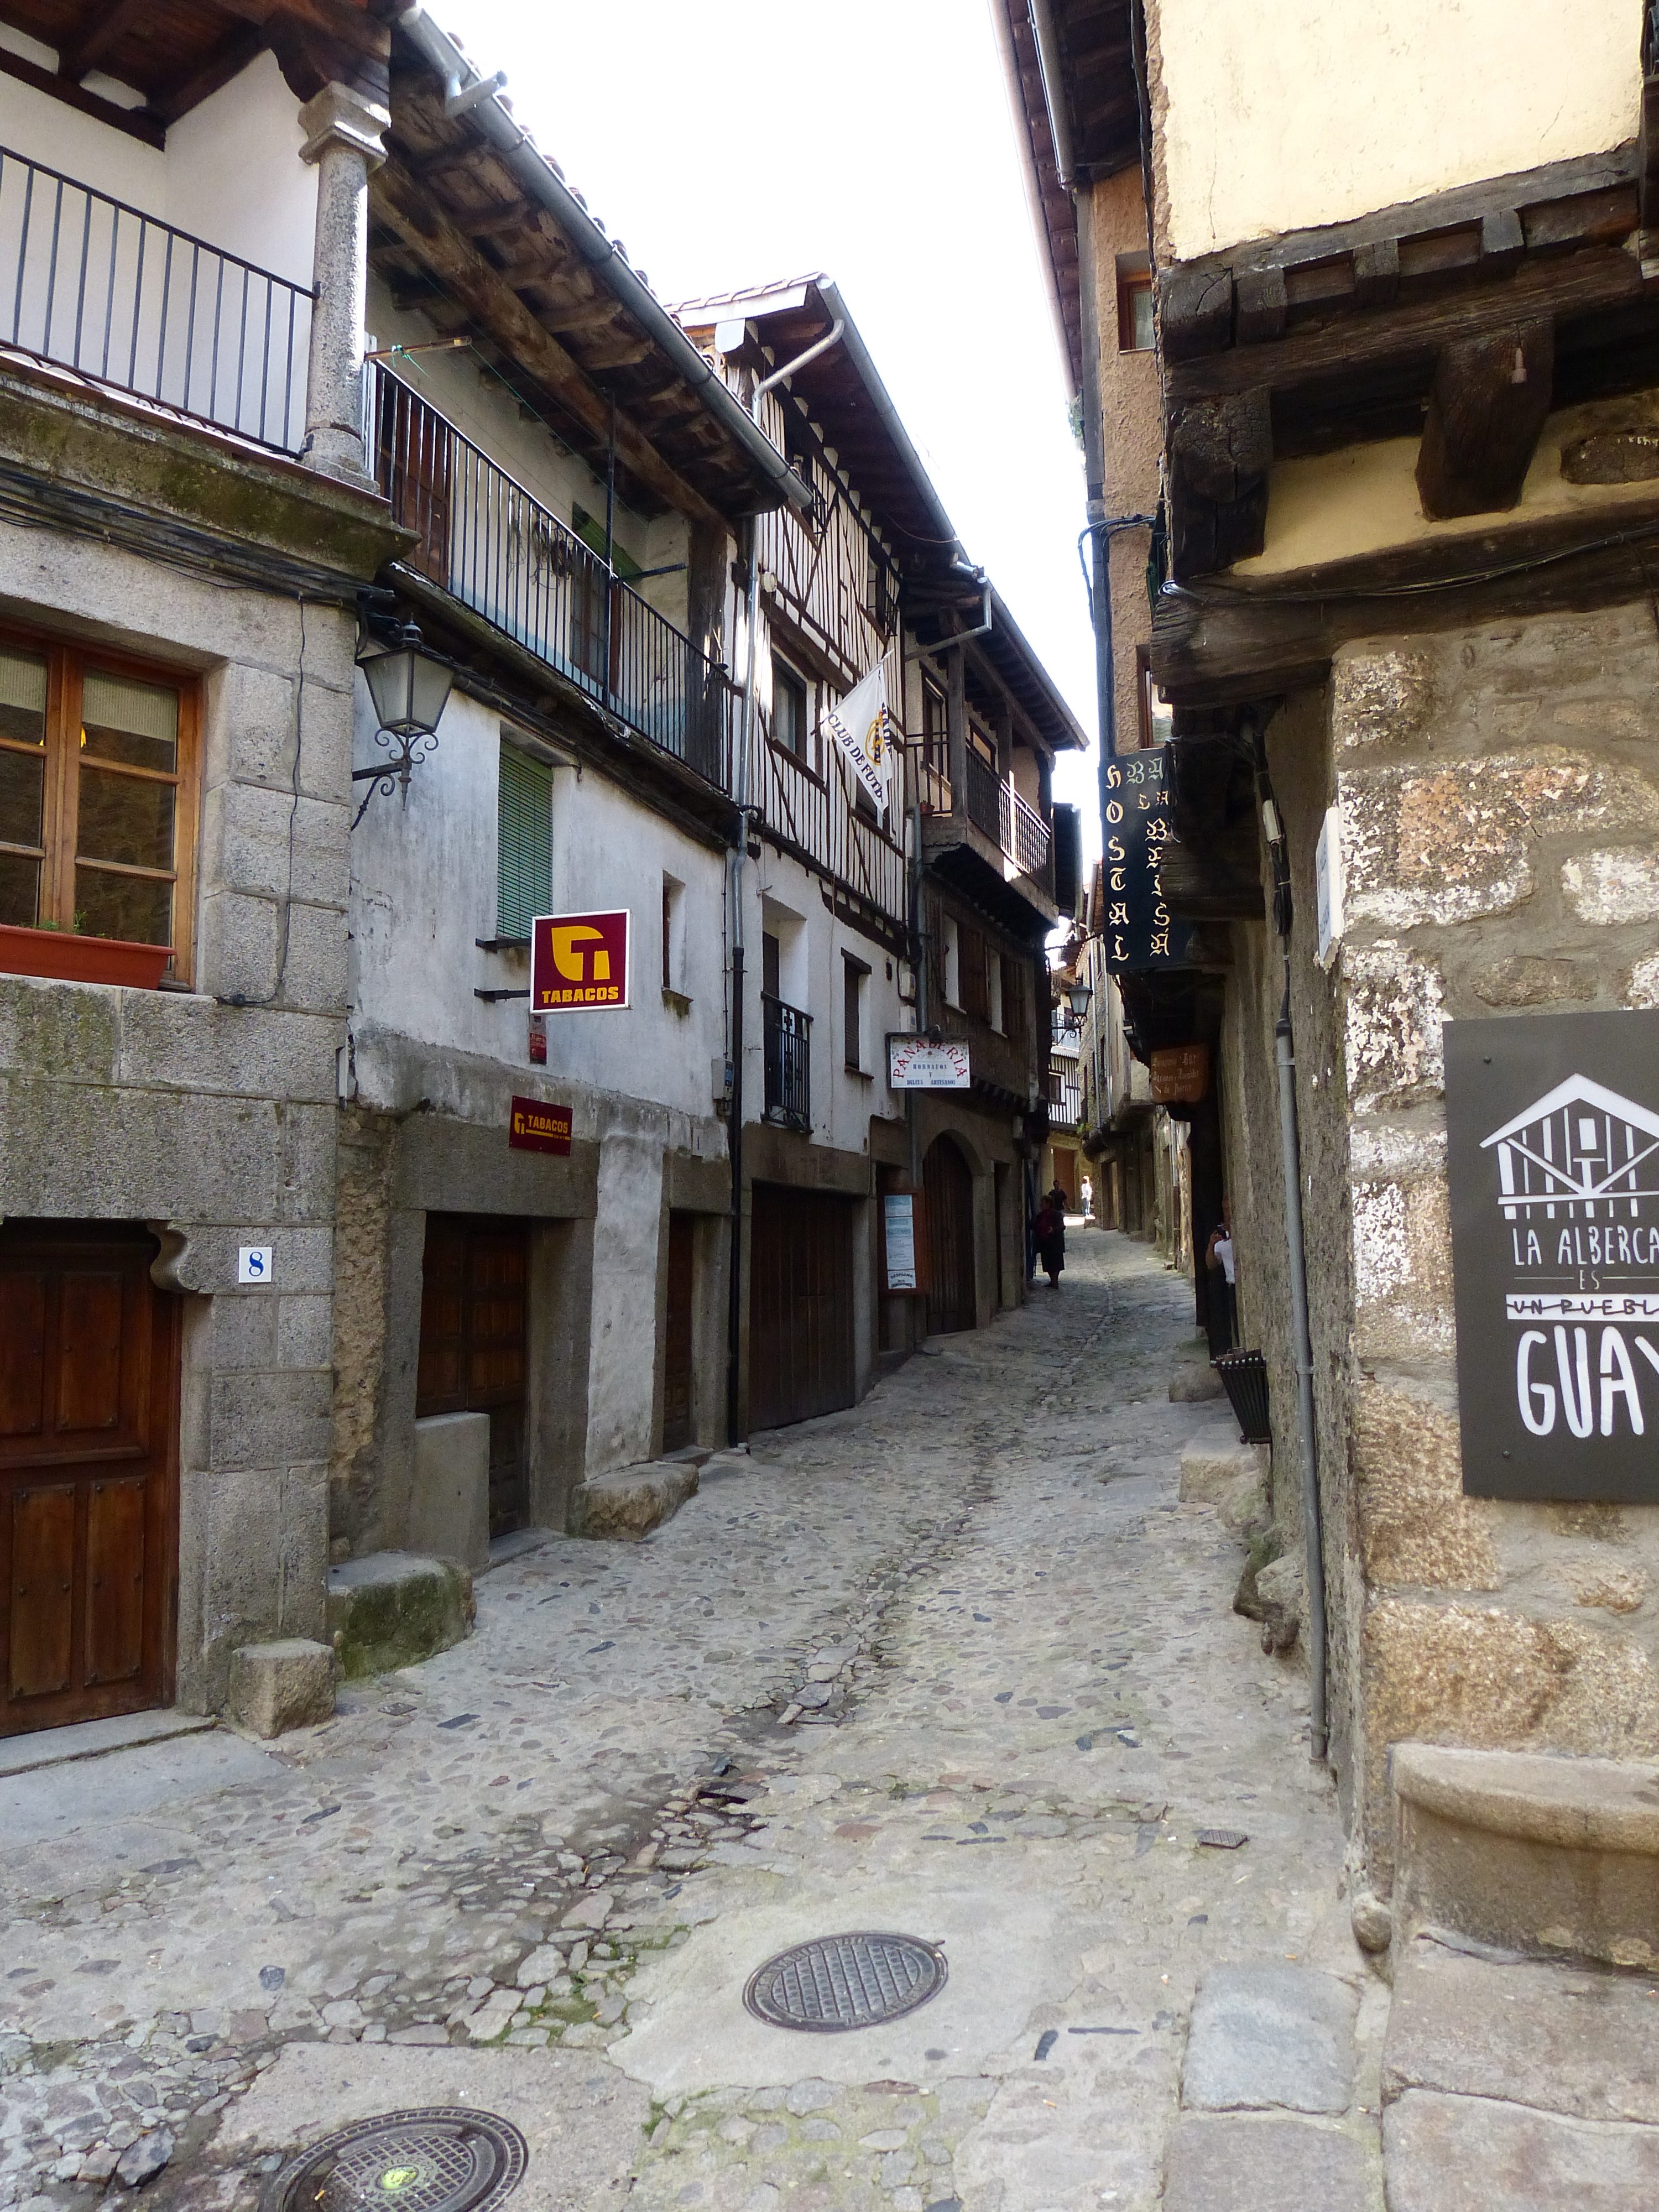
architecture, people, road, street, house, town, building, old, alley, city, urban, wall, village, construction, facade, exterior, old building, lane, infrastructure, neighbourhood, stone house, urban area, ancient history, residential area, human settlement